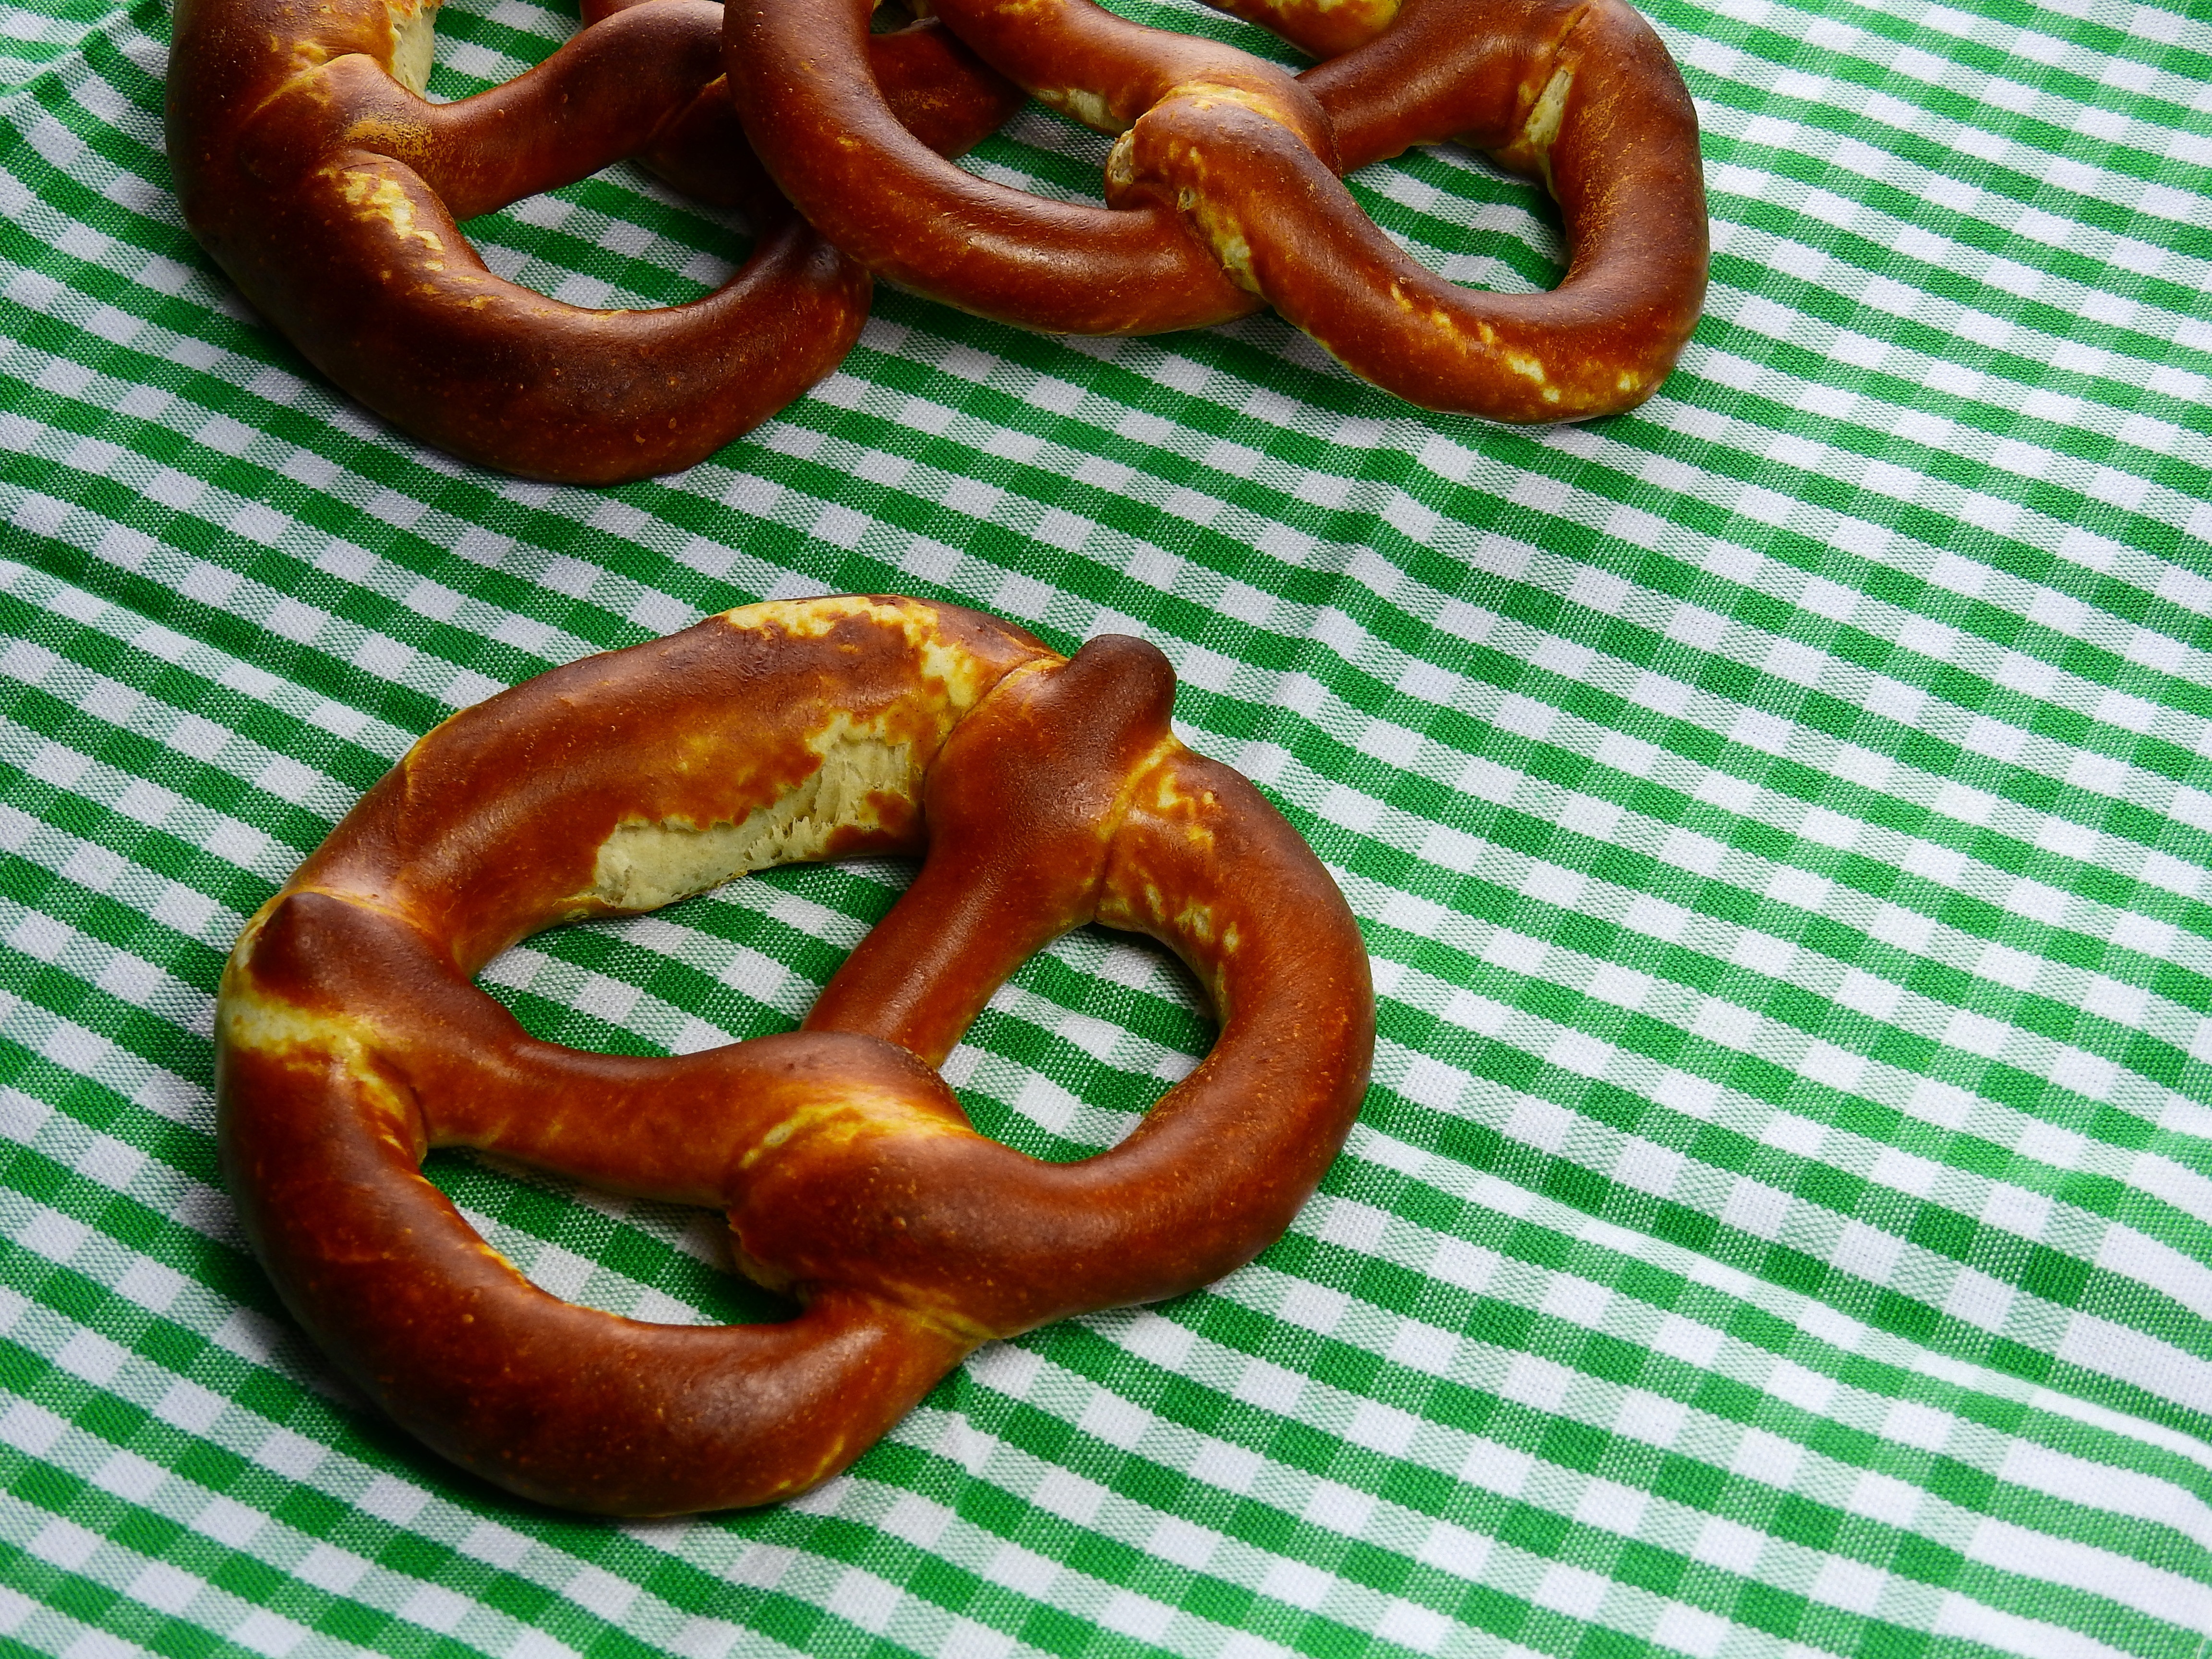
food, eat, delicious, baked, specialty, tradition, crispy, pretzel, pretzels, baked goods, snack food